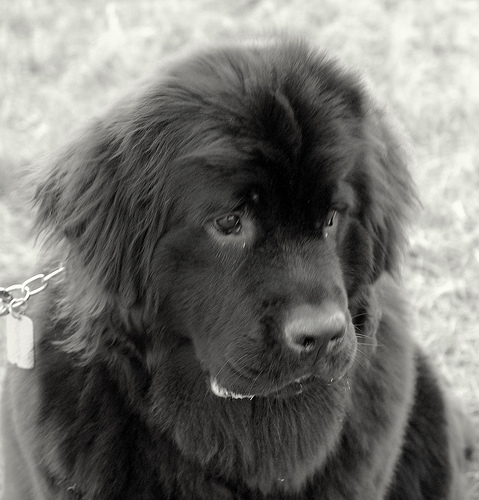
Animal: dog
Breed: newfoundland